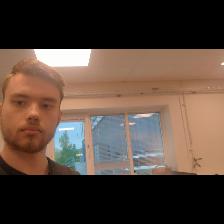
Label: Human